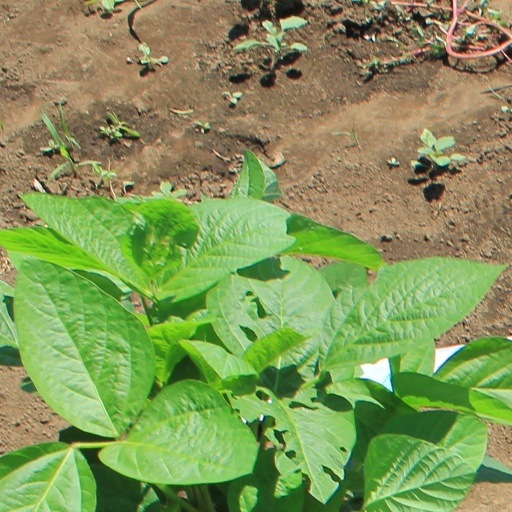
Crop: soybean